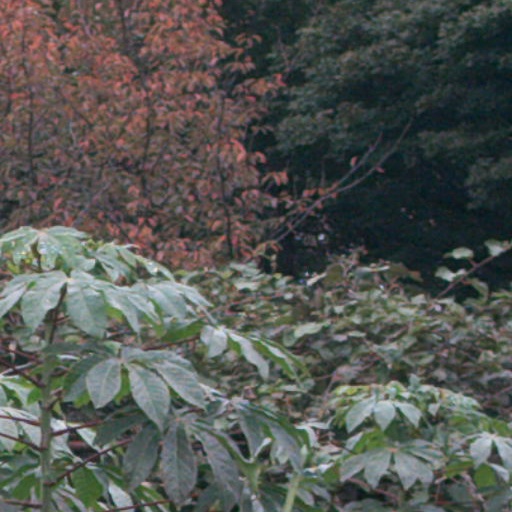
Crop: cassava